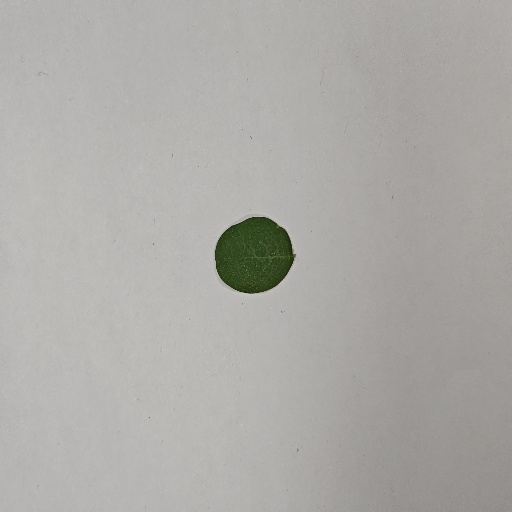
Species: Sojina
Leaf condition: Healthy Leaf